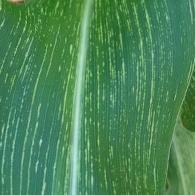
Crop: Maize
Condition: stripe-d